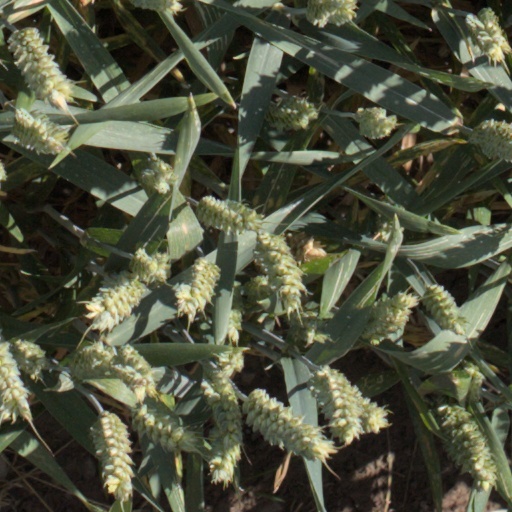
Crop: wheat